The Royal Tenenbaums

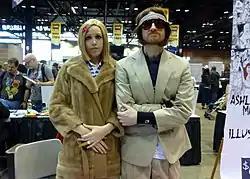
Fans dress as Margot and Richie at the 2014 Chicago Comic & Entertainment Expo.

Some critics disagreed about the success of the film and its style. "New York"s Peter Rainer wrote, "Anderson is something of a prodigy himself, and he's riddled with talent, but he hasn't figured out how to be askew and heartfelt at the same time." In the "Los Angeles Times", Kenneth Turan assessed the film as indulging too far in Anderson's vision, creating an unknown world. In his "2015 Movie Guide", Leonard Maltin gave it two-and-a-half stars out of four, complimenting the eccentricity, but finding no storyline.